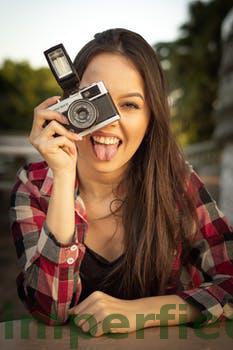
Label: Watermark